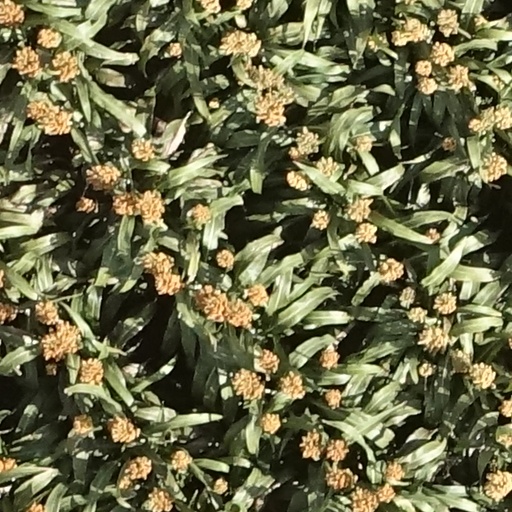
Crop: sorghum